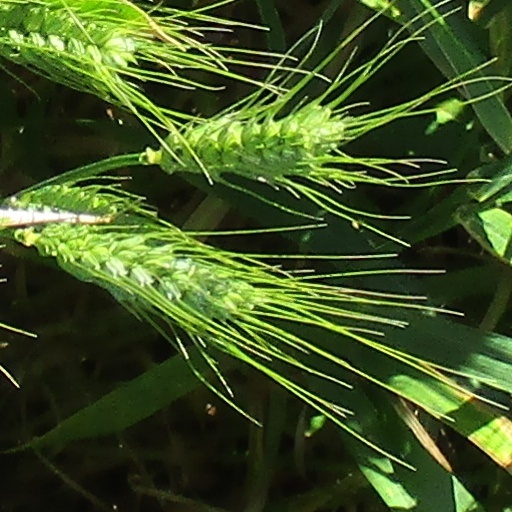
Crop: wheat